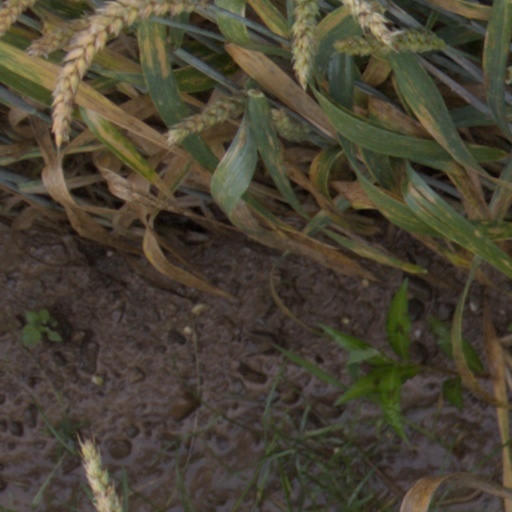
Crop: wheat